Mickey Finn (comic strip)

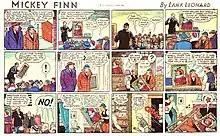
Lank Leonard's "Mickey Finn" (December 5, 1937)

Mickey Finn was an American comic strip created by cartoonist Lank Leonard, which was syndicated to newspapers from April 6, 1936 to September 10, 1977. The successful lighthearted strip struck a balance between comedy and drama. It was adapted to a 400-page Little Big Book and was reprinted in several comic book series throughout the 1930s and 1940s.